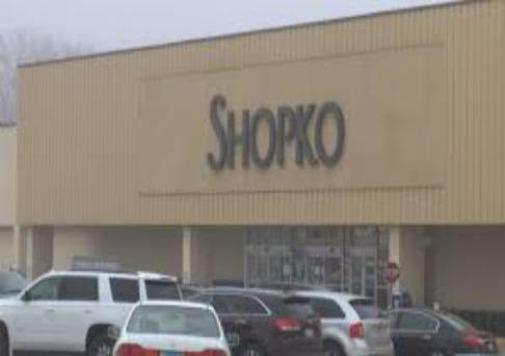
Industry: Others